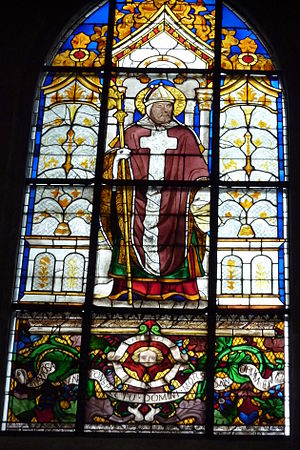
Nicolas-Auguste Galimard
Nicolas-Auguste Galimard var en fransk historiker, portræt- og landskabsmaler.